Drake Doremus

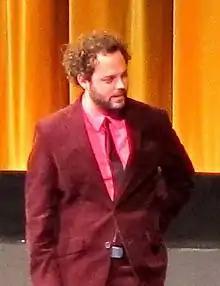
Drake Doremus at the 2011 London Film Festival

Drake Doremus (born March 29, 1983) is an American film director, screenwriter and producer best known for directing the films "Like Crazy" (2011), which won the Grand Jury Prize Dramatic at the 2011 Sundance Film Festival, "Douchebag" (2010), which was in Dramatic competition at the 2010 Sundance Film Festival, and "Equals" (2015).